Wout Weghorst

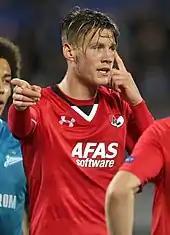
Weghorst playing for AZ in 2016

After his successful season with Heracles, Weghorst signed a four-year contract with Alkmaar-based club AZ in July 2016, with the option for an extra year.